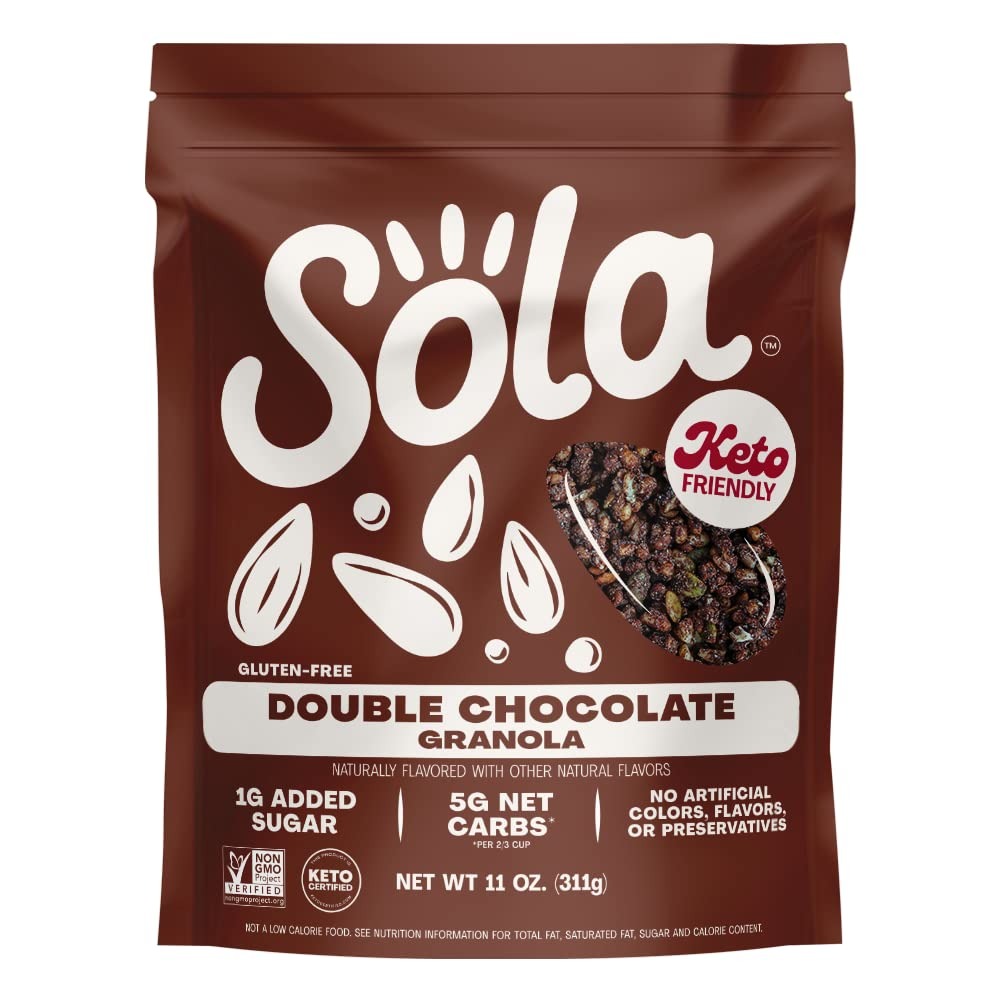
Item Name: Sola Low Carb & Keto Friendly Granola, Double Chocolate - Low Sugar, Naturally Flavored, Gluten Free & No Artificial Colors, Flavors or Preservatives, 11 OZ Pouch (Pack of 1)
Bullet Point 1: Lose the sugar and keep the taste with Sola Granola
Bullet Point 2: Sola Double Chocolate Low Carb Granola contains only 5g of net carbs per bowl
Bullet Point 3: This gluten free granola is also made with no artificial colors, flavors, or preservatives
Bullet Point 4: Sola Double Chocolate Granola also contains 15g of protein per serving for a sweetly satisfying crunch
Bullet Point 5: Enjoy just a handful as a low carb snack, or have a full bowl!
Value: 1.0
Unit: Count

Price: 12.145